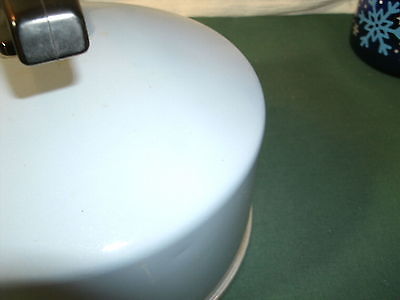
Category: kettle